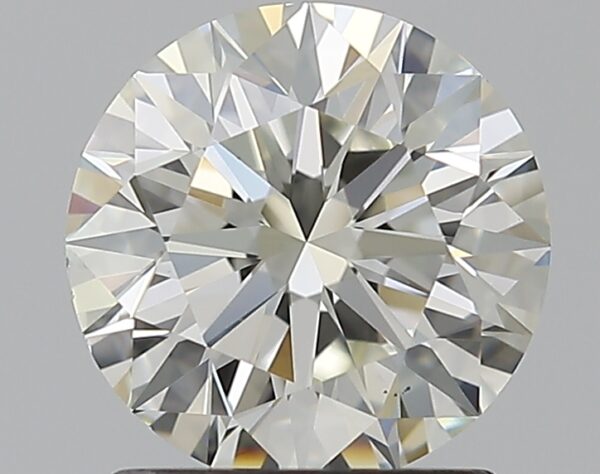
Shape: round
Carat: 1.29
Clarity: VS1
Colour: J
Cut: EX
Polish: EX
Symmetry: EX
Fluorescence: ST
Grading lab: GIA
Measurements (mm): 6.93 x 6.97 x 4.33